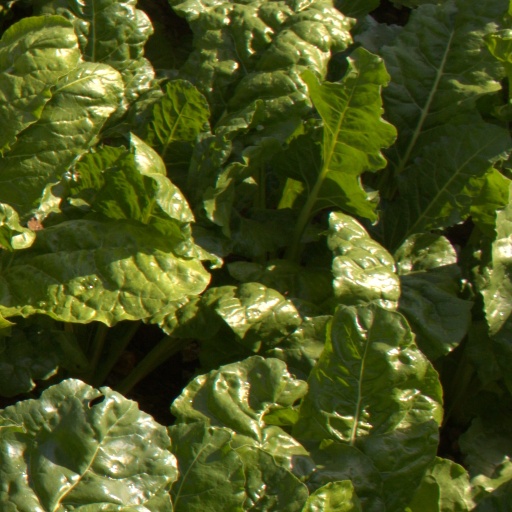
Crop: sugar beet